Yiddish theatre

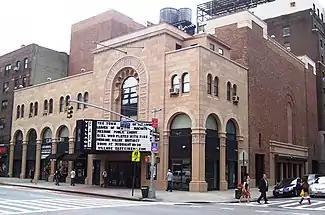
In 1926, developer Louis N. Jaffe built this theatre for actor Maurice Schwartz ("Mr. Second Avenue") and his Yiddish Art Theatre. The area was known as the "Jewish Rialto" at the time. After four seasons it became the Yiddish Folks Theatre, then a movie theatre, the home of the Phoenix Theatre, the Entermedia Theatre, and now a movie theater again, the Village East Cinema. It was designated a New York City landmark in 1993.

Noah Prilutski (1882–1941) noted that Yiddish theatre did not arise simultaneously with theatre in other European "national" languages; he conjectured that this was at least in part because the Jewish sense of nationality favored Hebrew over Yiddish as a "national" language, but few Jews of the period were actually comfortable using Hebrew outside of a religious/liturgical context.